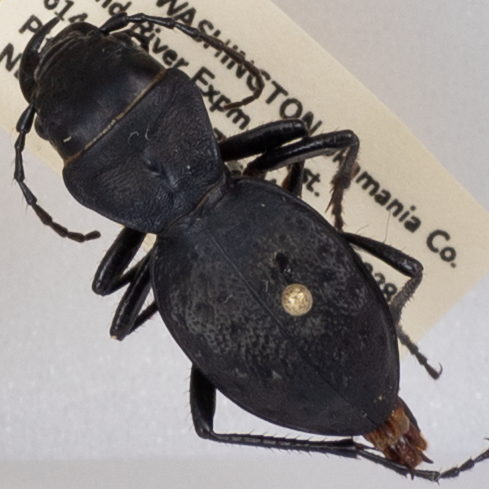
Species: Omus dejeanii
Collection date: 2019-06-04
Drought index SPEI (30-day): -1.01
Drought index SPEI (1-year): -2.09
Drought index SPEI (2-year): -2.09